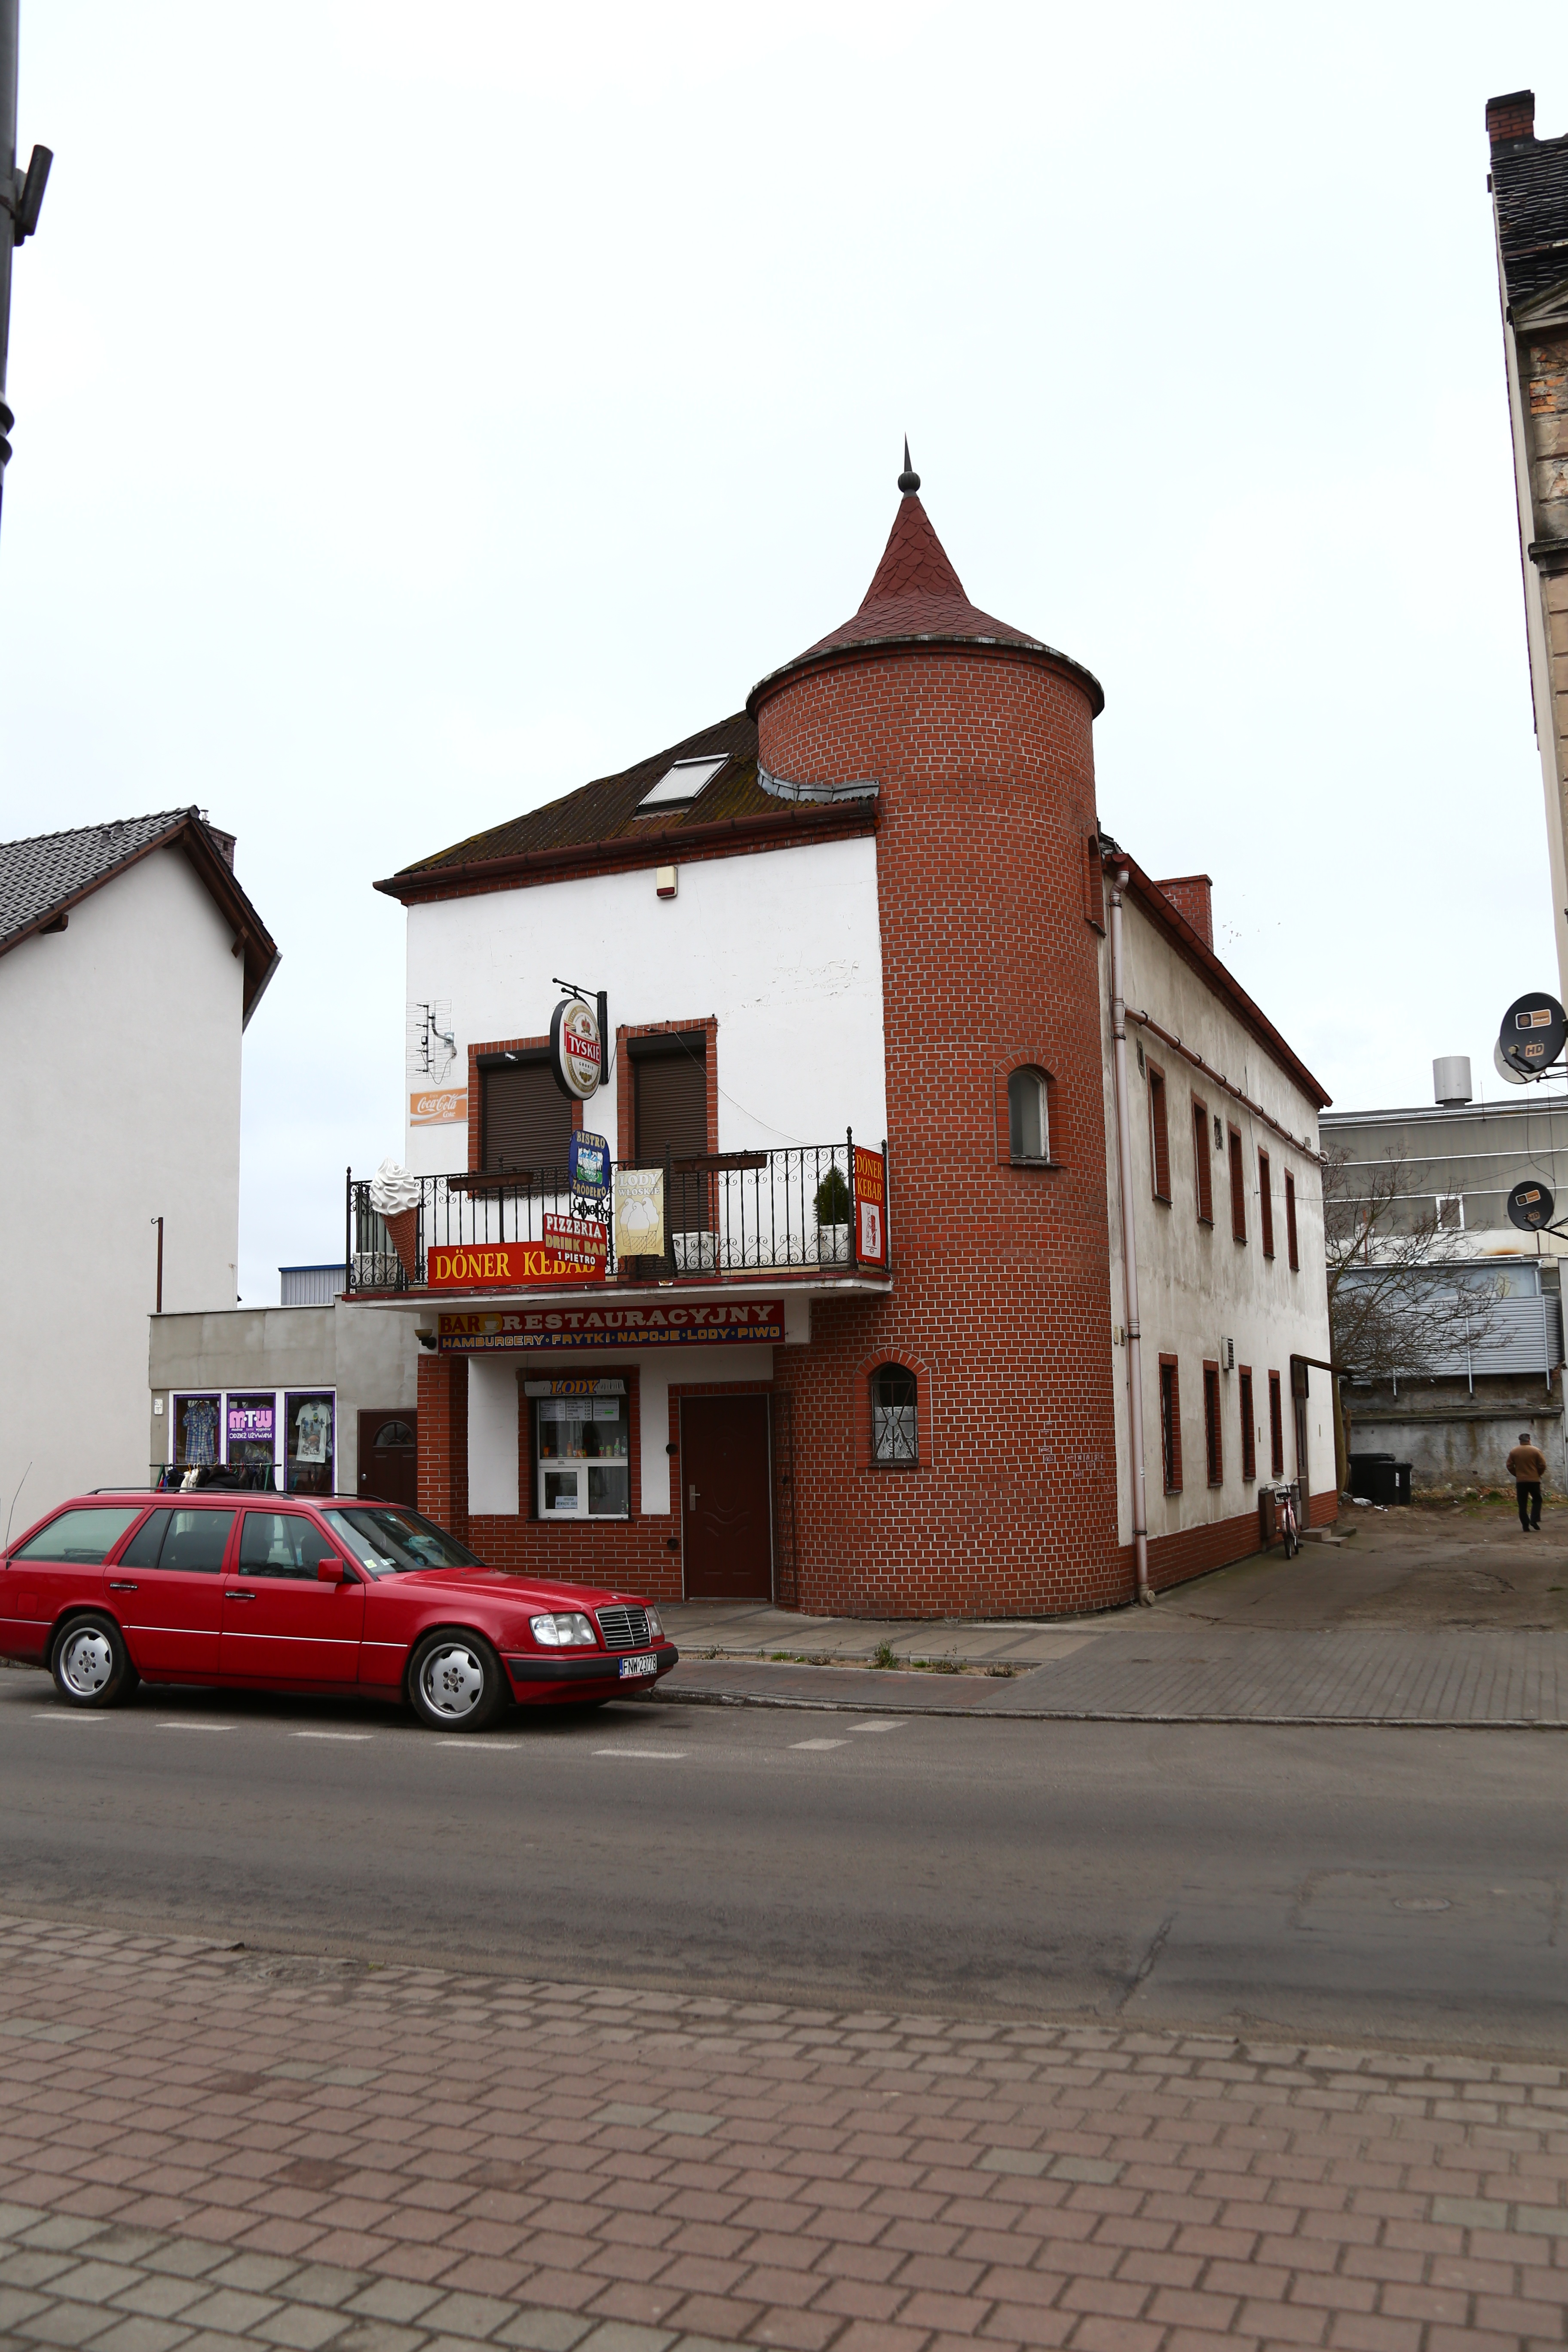
architecture, road, street, house, town, city, downtown, travel, buildings, kebab, turkish, nowa s l, pseudopa ac